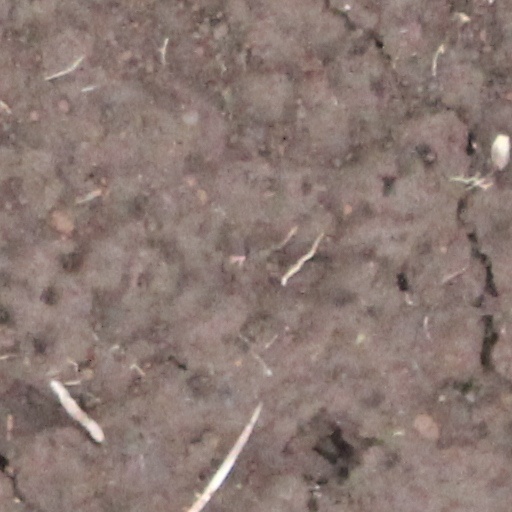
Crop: wheat